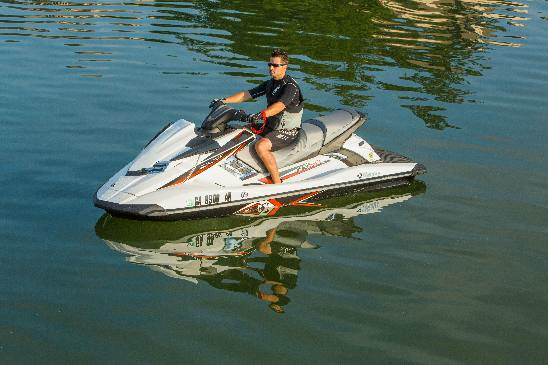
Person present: Yes